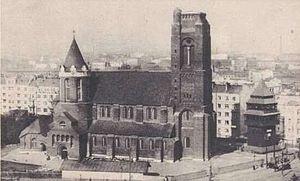
Eglise Saint Jacques, Varsovie. Polski: Warszawa, kościół na placu Narutowicza, lata 30.